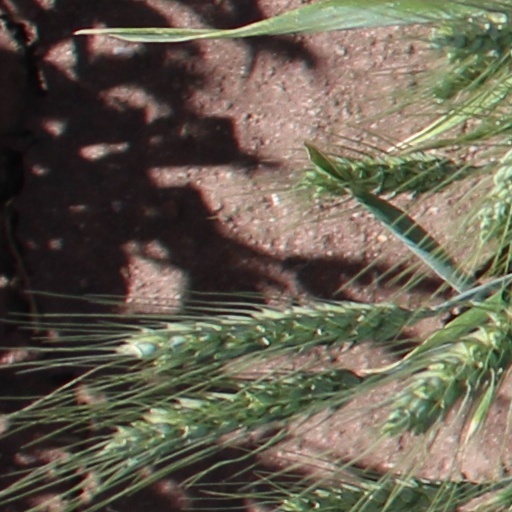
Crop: wheat